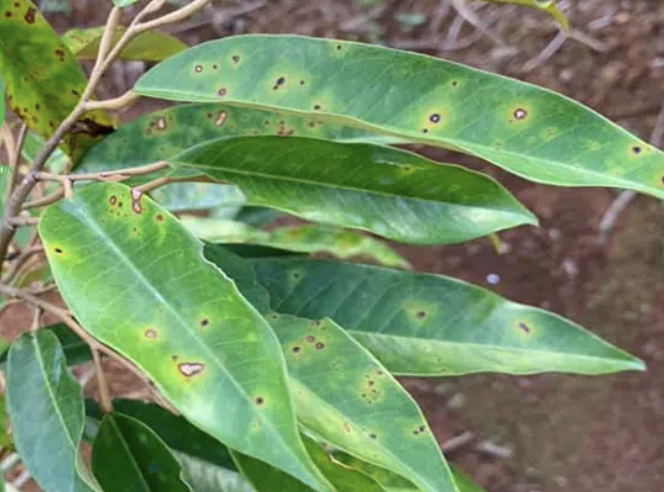
Label: canker_disease